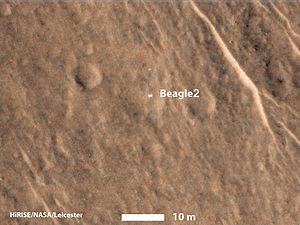
Beagle 2 est un petit engin spatial, de type atterrisseur, développé par l'Agence spatiale européenne, qui s'est posé sur la planète Mars le 25 décembre 2003, mais dont la mission a échoué. Il était embarqué à bord de la sonde européenne Mars Express, lancée le 2 juin 2003, et s'en est séparé le 19 décembre 2003 pour entamer la phase de rentrée dans l'atmosphère de Mars. Après la séparation, Beagle 2 n'a plus donné aucun signe d'activité. L'hypothèse la plus probable est que Beagle 2 se serait posé avec succès dans la région d'Isidis Planitia, mais qu'un problème serait survenu lors de son déploiement au sol. La sonde spatiale, dont la position était restée inconnue après son atterrissage, a été identifiée en janvier 2015 sur des photos de la surface de Mars prises par l'orbiteur martien Mars Reconnaissance Orbiter.